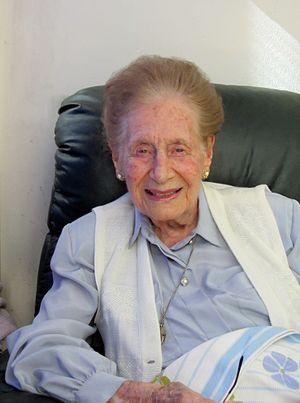
Adriana Margarita Olguín Büche, née Luz Adriana Margarita Olguín Büche le 18 novembre 1911 à Valparaíso et morte le 24 décembre 2015 à Viña del Mar, est une avocate et femme politique chilienne. Nommée ministre de la Justice en 1952, sous la présidence de Gabriel González Videla, elle devient la première femme ministre du Chili.